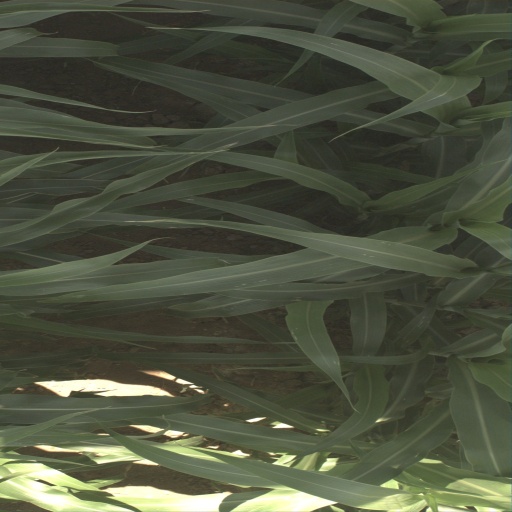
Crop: sorghum